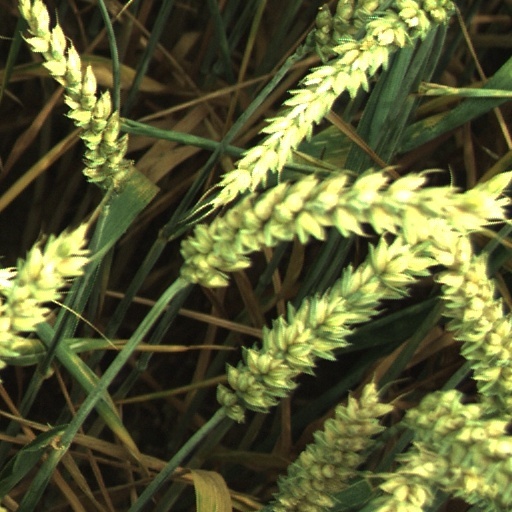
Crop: wheat